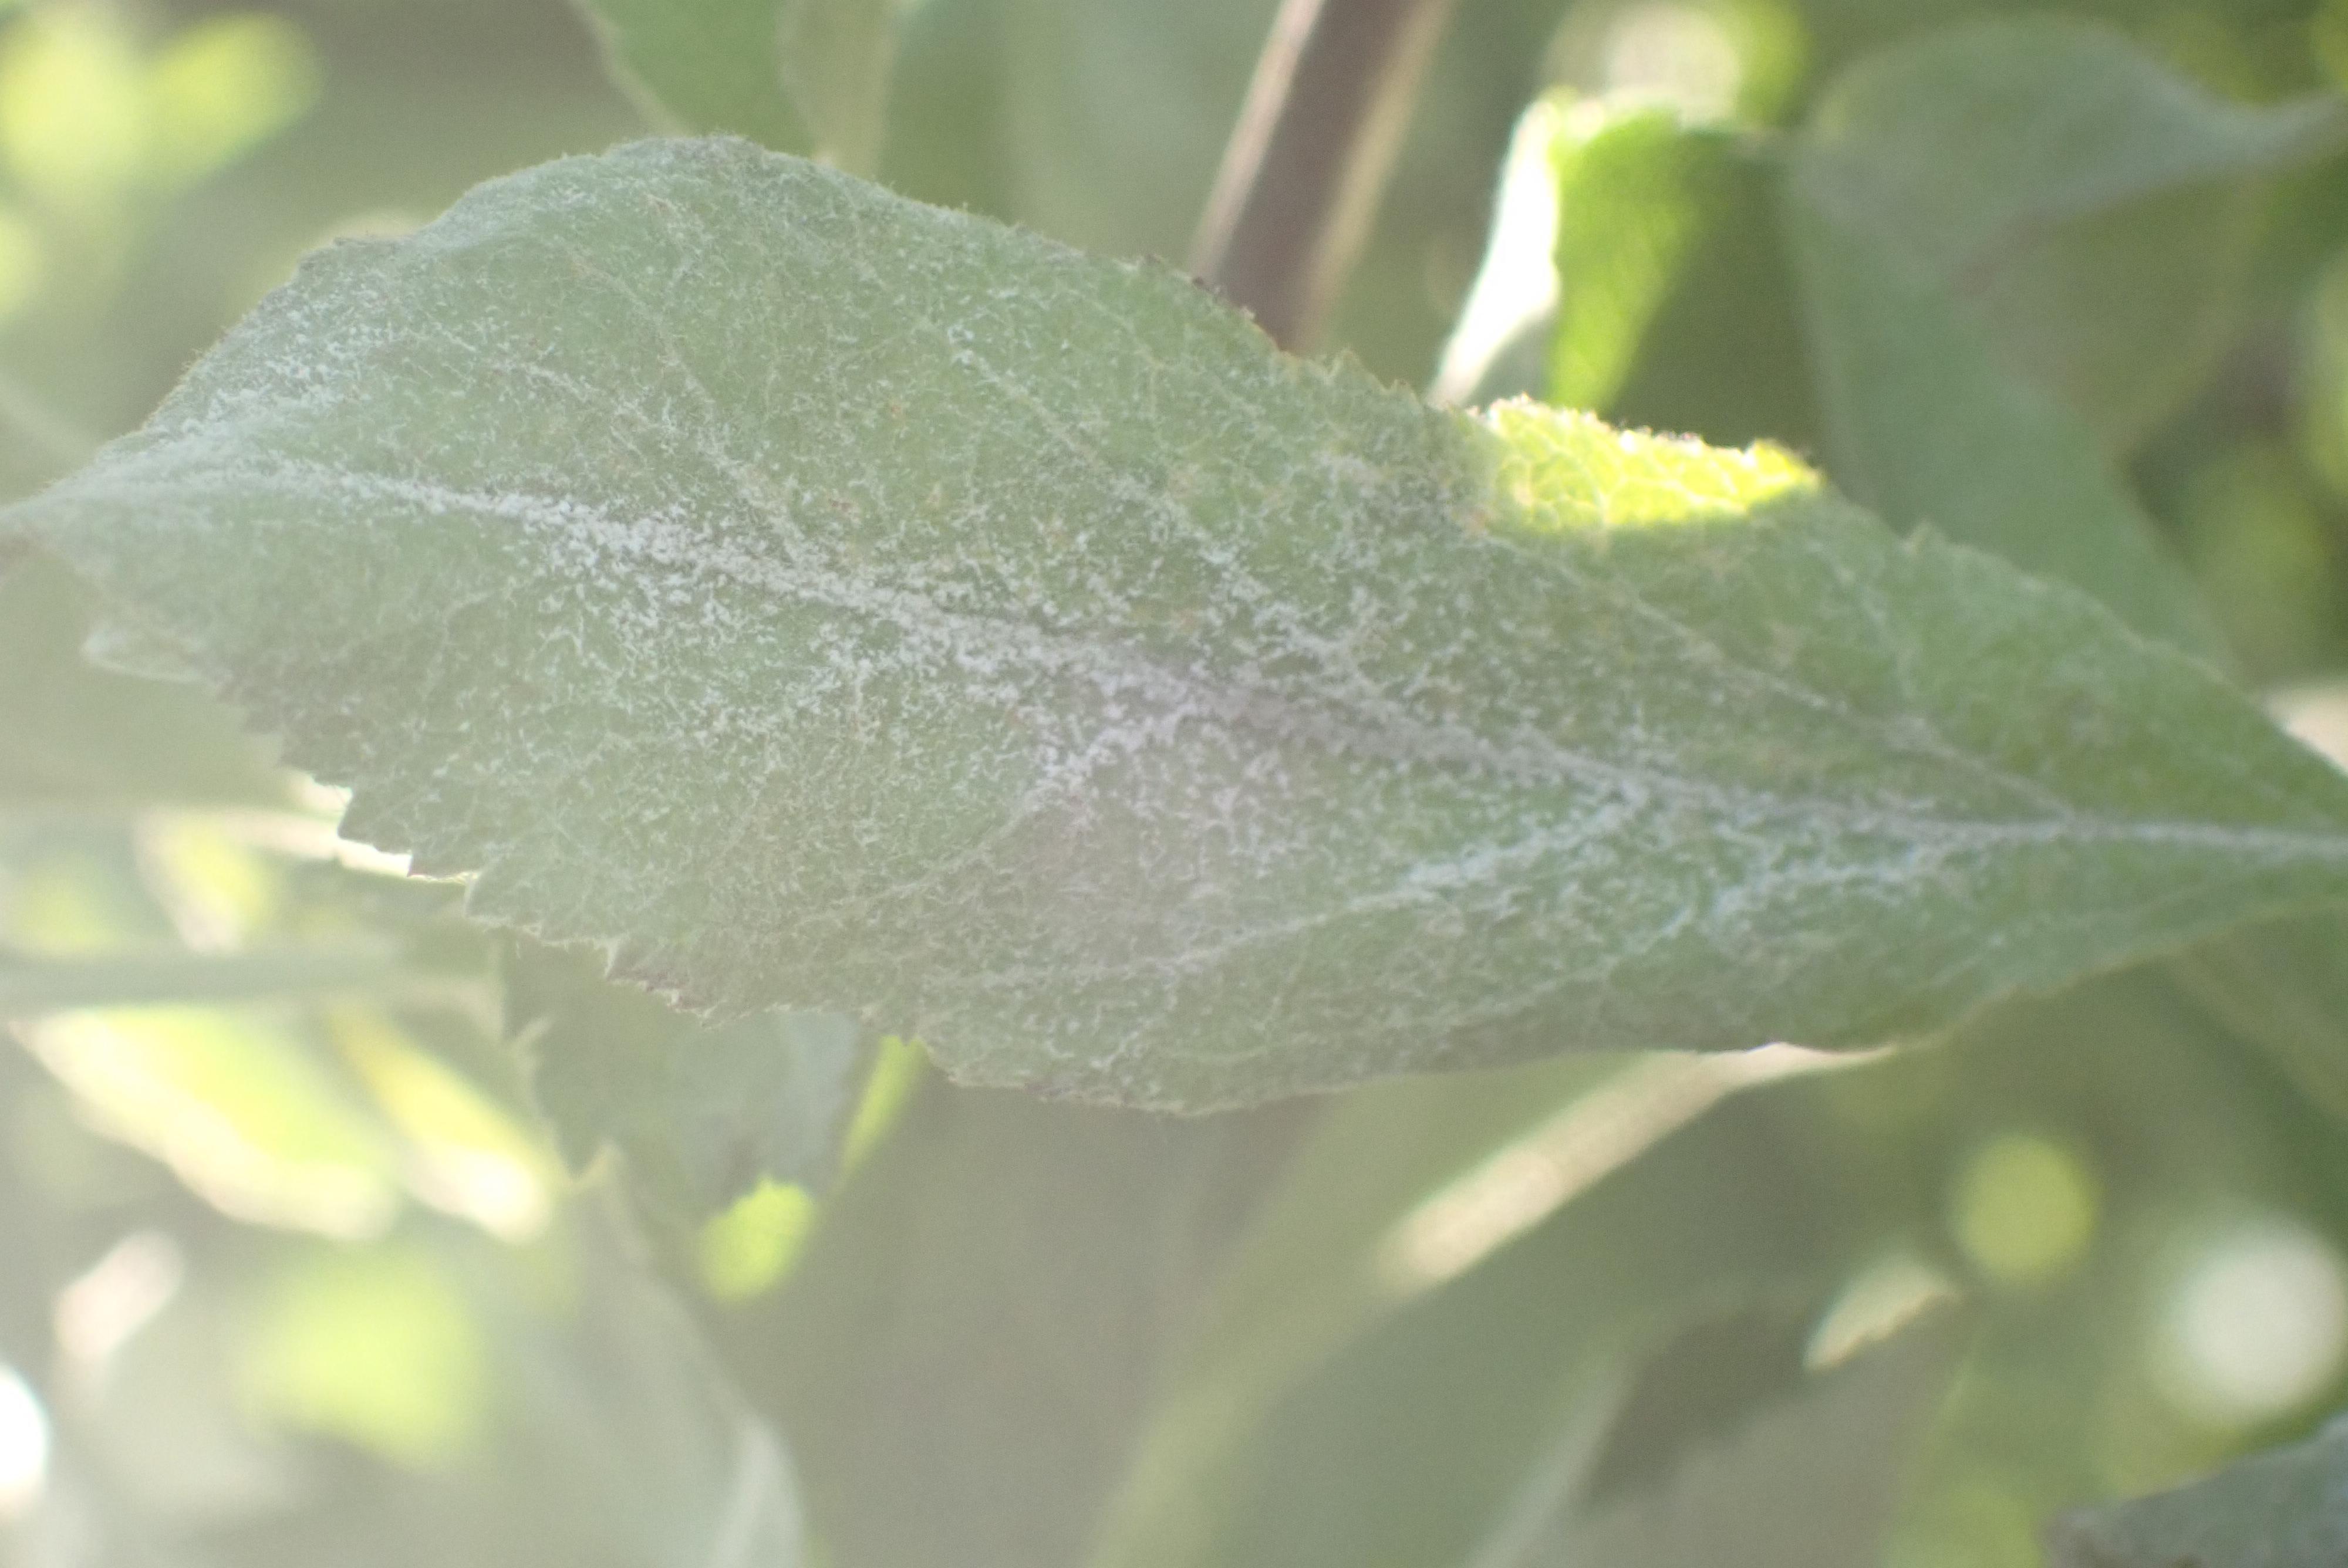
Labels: powdery_mildew